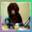
Label: dog